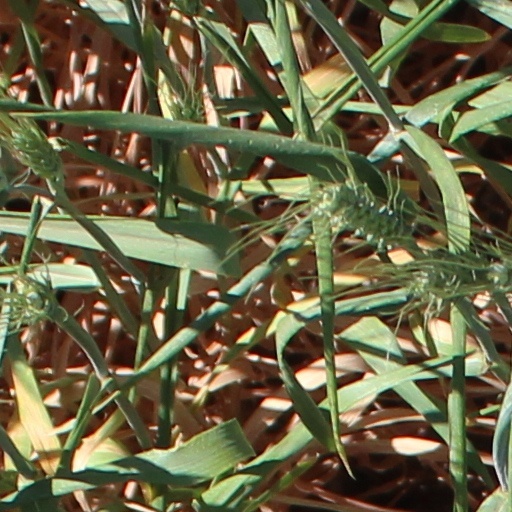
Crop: wheat